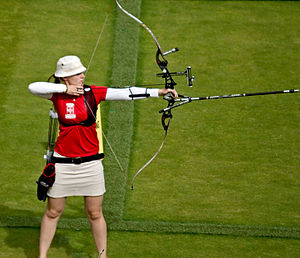
Kvalifikation og udvælgelse af deltagere for Danmark ved sommer-OL 2016 / Deltagere / Bueskydning
Carina Rosenvinge var en af de danske bueskytter, der var knyttet håb til om en OL-kvalifikation, men hverken for hende eller andre danske skytter lykkedes det at opnå kvalifikation.
Bueskytten Carina Christiansen under OL i London, 2012
Kvalifikationen og udvælgelsen af deltagere for Danmark ved sommer-OL 2016 i Rio de Janeiro, Brasilien, afhang af danske sportsfolks præstationer i internationale kvalifikationsturneringer eller af deres placering på verdensranglister eller tilsvarende ranglister, afhængig af sportsgrenen.